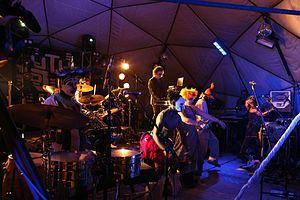
Juno Reactor est un groupe de trance psychédélique, souvent connu pour ses influences tribales, composé de Ben Watkins, Johann BleyKris Kylven, Taz Alexander, Sugihara "Sugizo" Yasuhiro et Nicholas James "Nick" Burton. Mike Macguire, Stephane Holweck de Total Eclipse, Paul Richard Jackson de Genetic et Jens Waldenback en ont aussi fait partie.